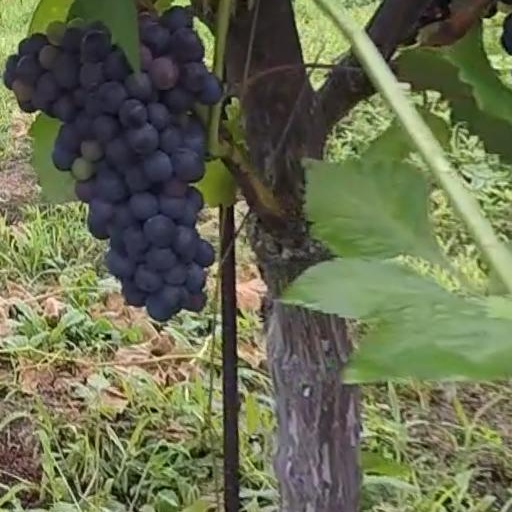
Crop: grape